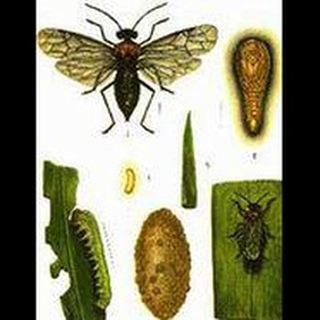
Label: wheat_stem_fly